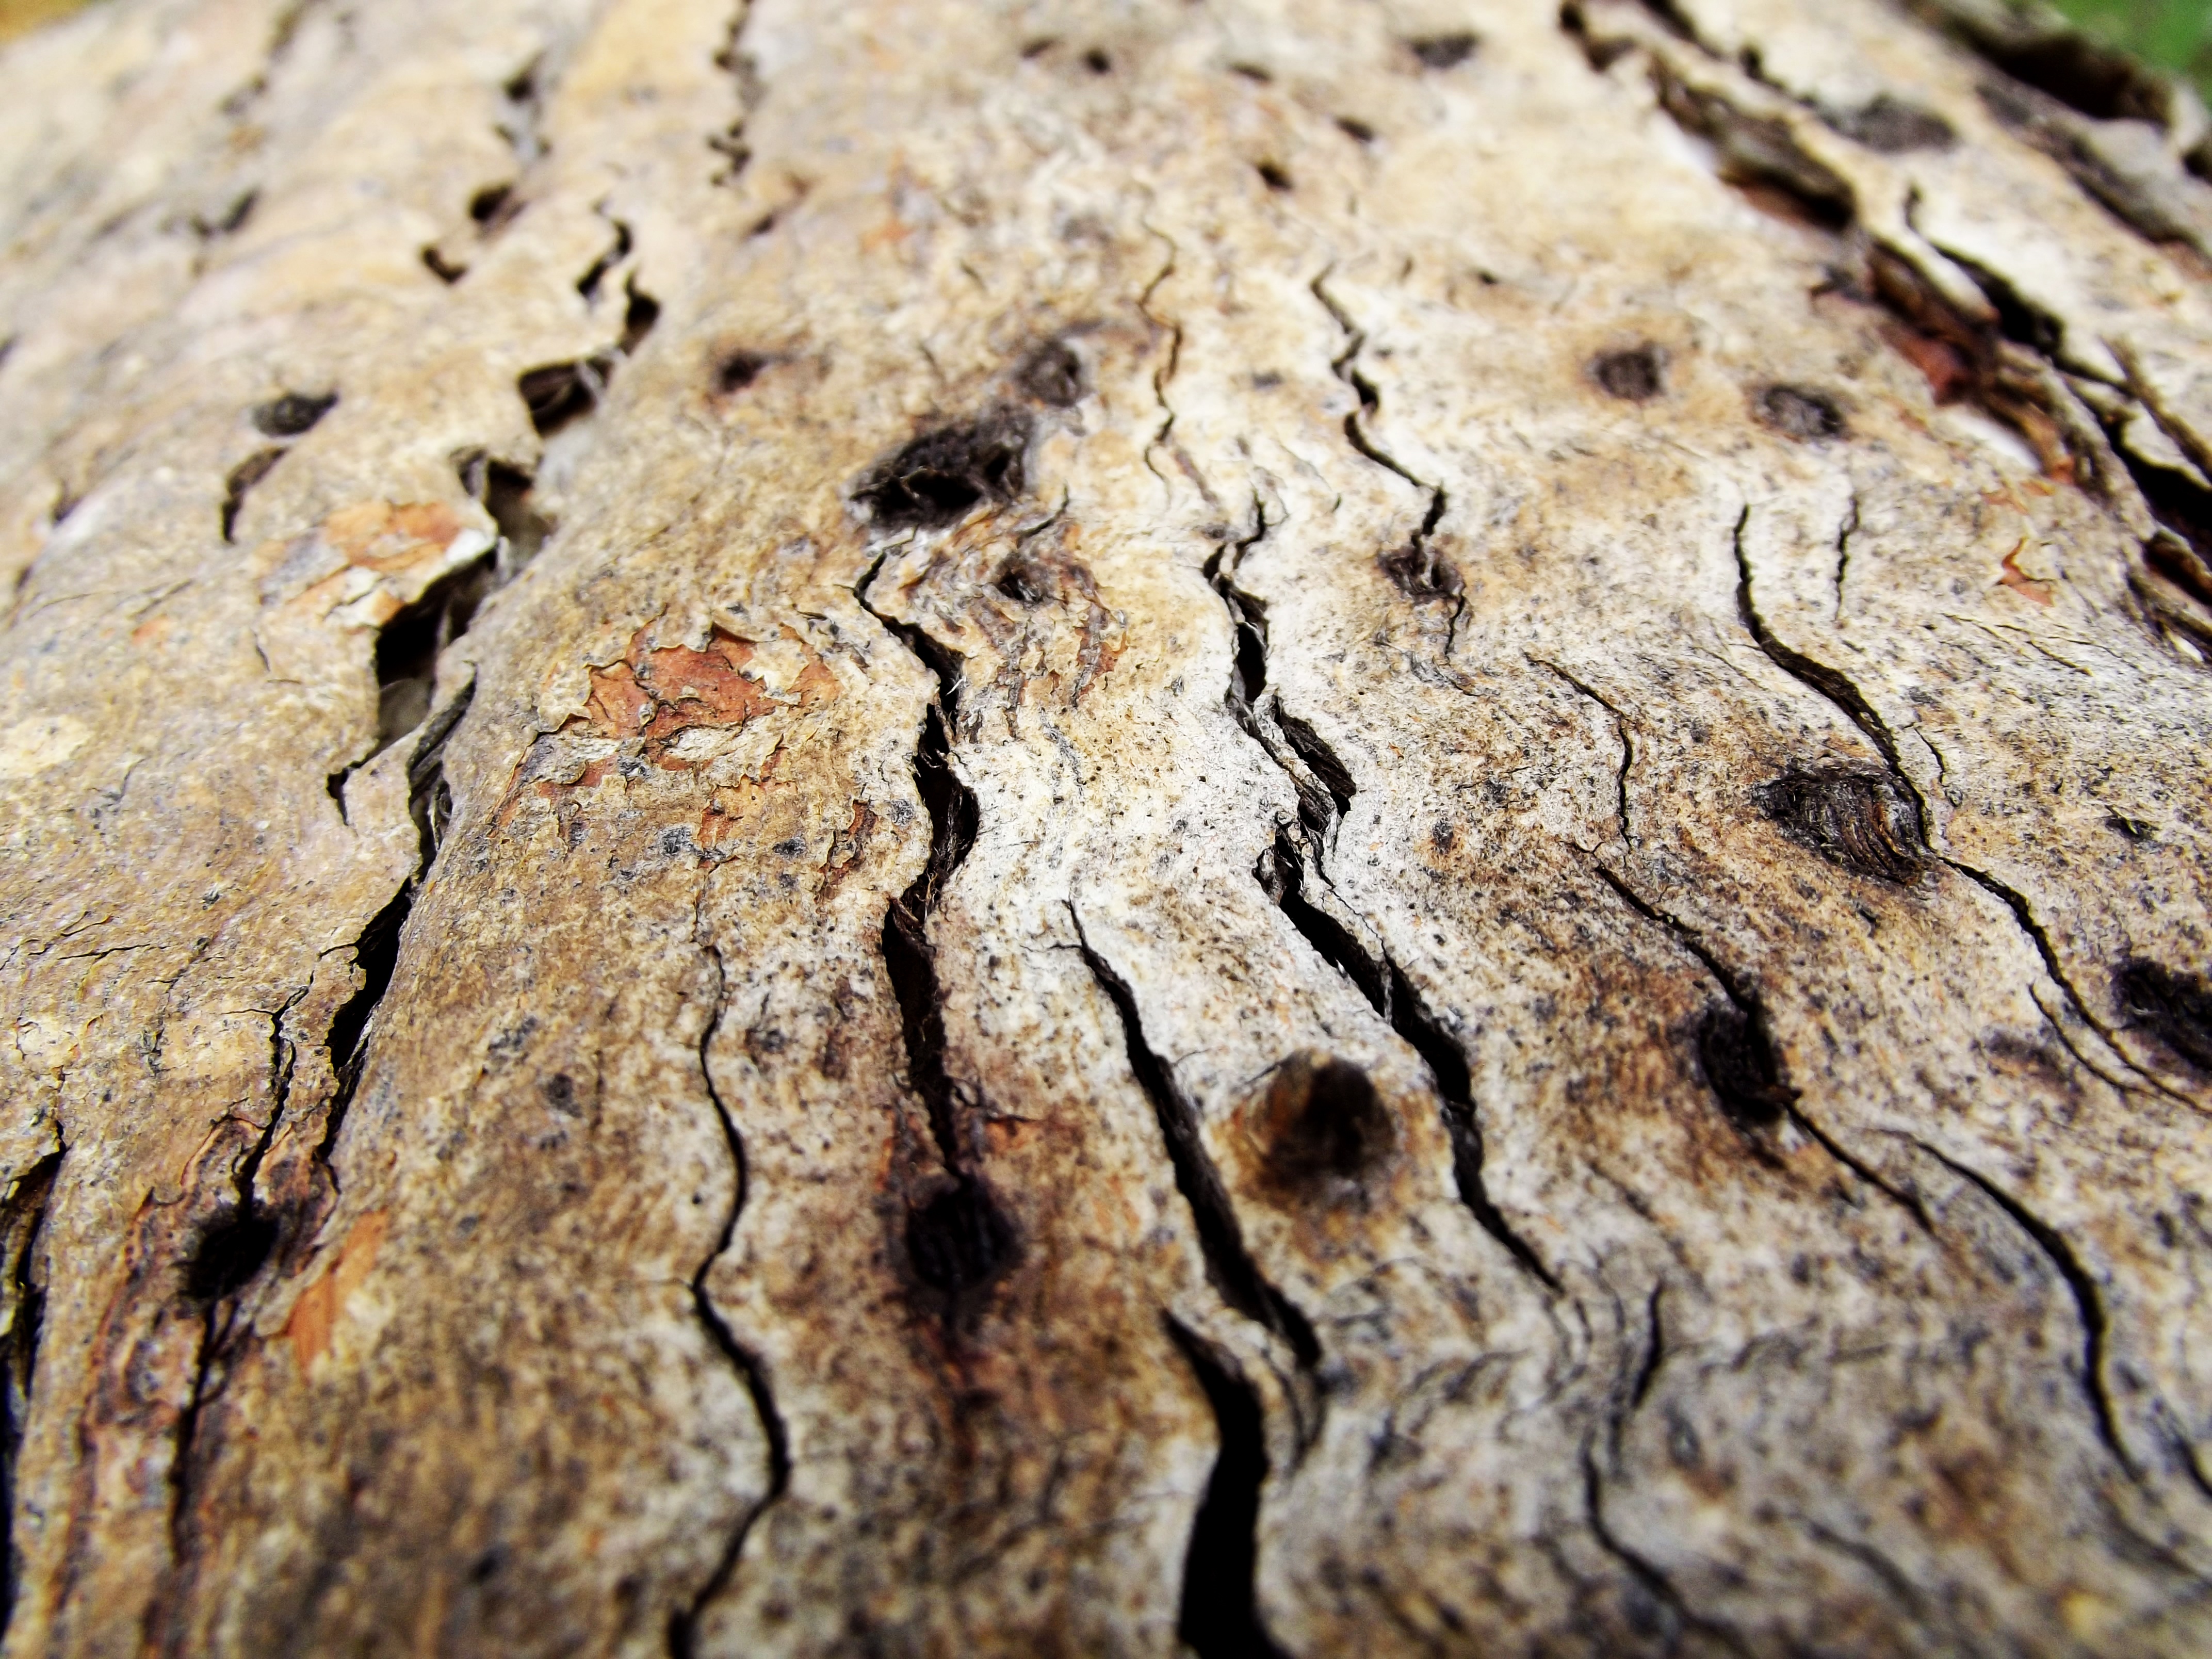
tree, nature, branch, plant, wood, texture, leaf, trunk, bark, pattern, macro, natural, brown, soil, rough, closeup, material, surface, close up, wooden, timber, macro photography, plant stem, woody plant